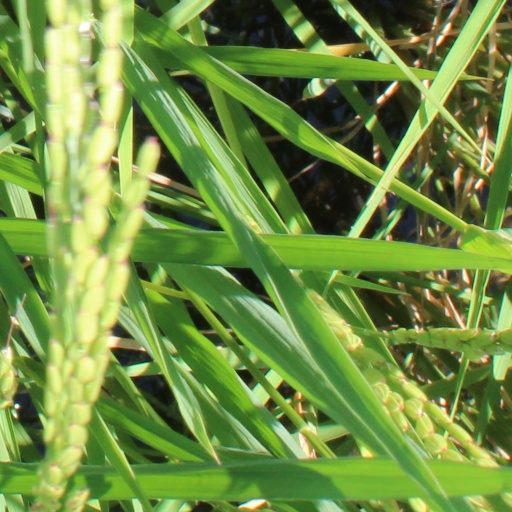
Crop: rice